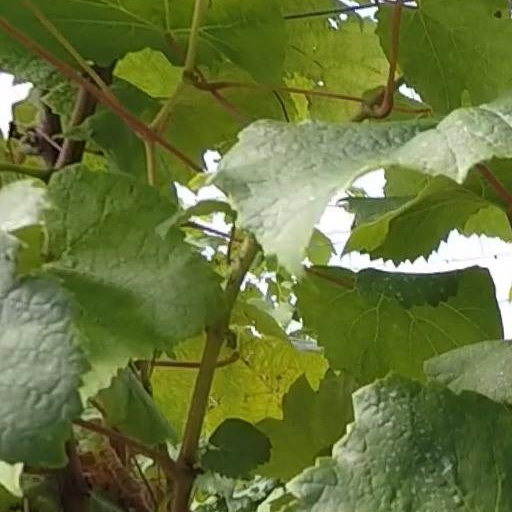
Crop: grape